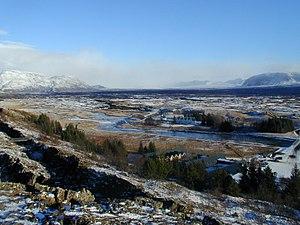
Les Þingvallaskógar, toponyme islandais signifiant littéralement en français « les forêts des plaines du Parlement », sont l'une des principales forêt d'Islande. Situées dans le sud-ouest du pays, elles occupent la partie centrale de la vallée des Þingvellir, sur le rivage septentrional du Þingvallavatn. Elles se sont développées sur le Þingvallahraun, un désert de lave qui occupe le fond des Þingvellir. Sur sa lisière méridionale et la moitié sud de sa lisière occidentale, elles sont longées par la route 361, sur la moitié nord de sa lisière occidentale par la route F550 tandis que la route 36 la traverse en leur centre.